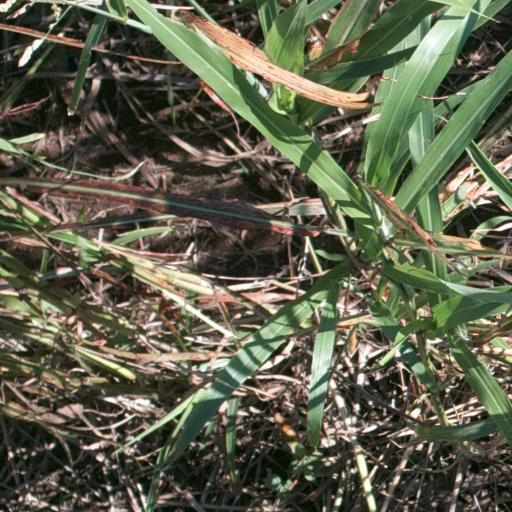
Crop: sorghum